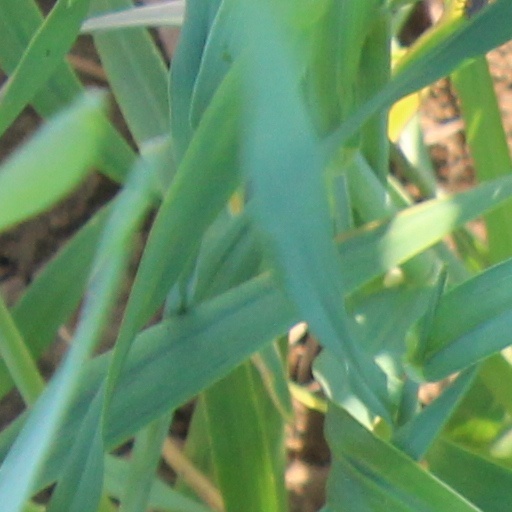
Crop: wheat